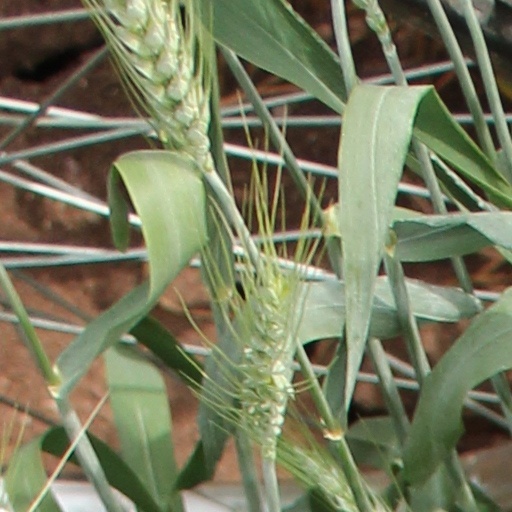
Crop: wheat